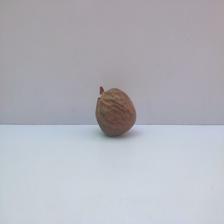
Size: Spoiled